Early Man (film)

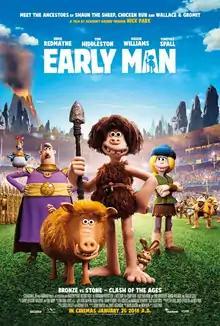
British theatrical release poster

Early Man is a 2018 animated sports comedy film produced by Aardman Animations. The film was directed by Nick Park who co-wrote it with Mark Burton and James Higginson. It stars the voices of Eddie Redmayne, Tom Hiddleston, Maisie Williams, and Timothy Spall. The film follows a tribe of primitive Stone Age valley dwellers who have to defend their land from bronze-equipped invaders in a football match.